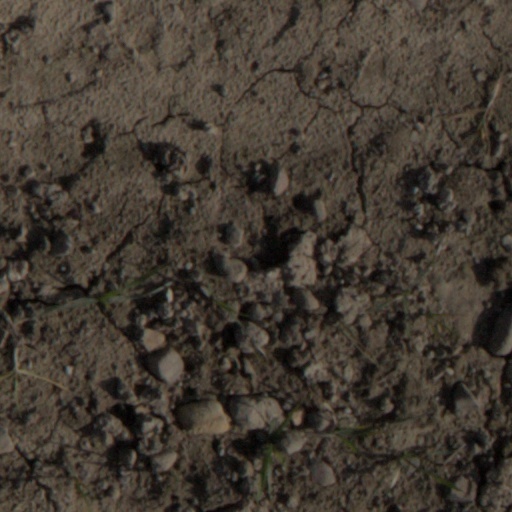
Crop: wheat